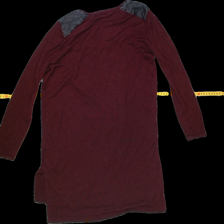
View: back
Type: Shirt
Category: Ladies
Brand: H&M
Colors: Red
Material: 100%viscose
Size: S
Trend: No trend
Stains: Yes
Price range: <50
Recommended usage: Export